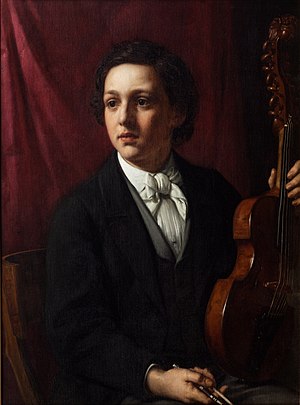
Frederik Rung
Holger Roed, En ung musiker (Fr. Rung, 1854-1914) med sin viola, ca. 1869, Nivaagaards Malerisamling.
Holger Roed, En ung musiker (Fr. Rung, 1854-1914) med sin viola, ca. 1869
Frederik Rung var en dansk dirigent og komponist. Han var søn af Henrik Rung og bror til Georg Rung og Sophie Keller. Fra 1908 og til sin død var han kapelmester for Det Kongelige Kapel som afløser for Johan Svendsen.